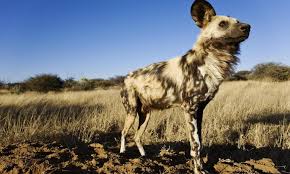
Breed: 211-n000025-African_hunting_dog